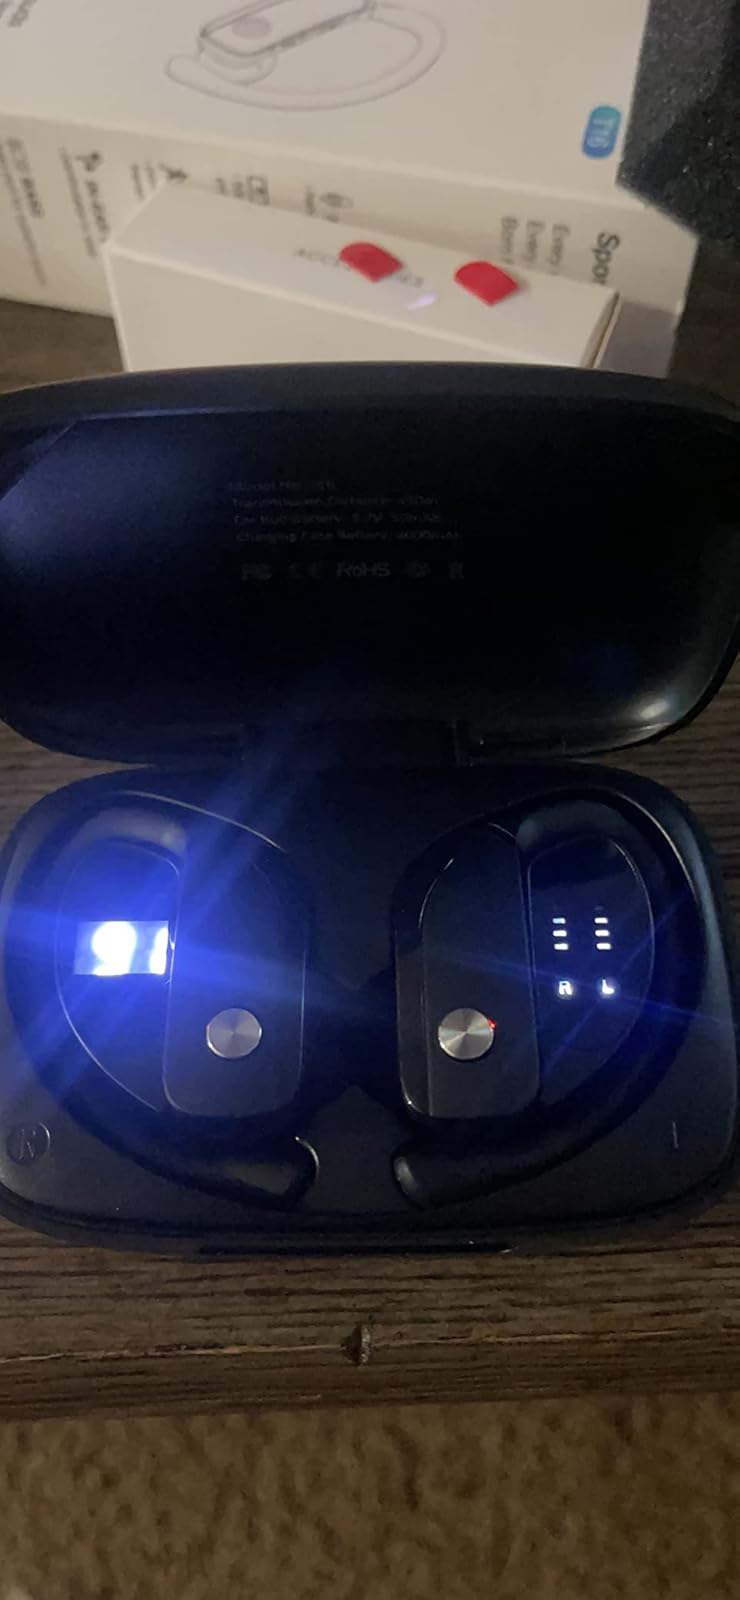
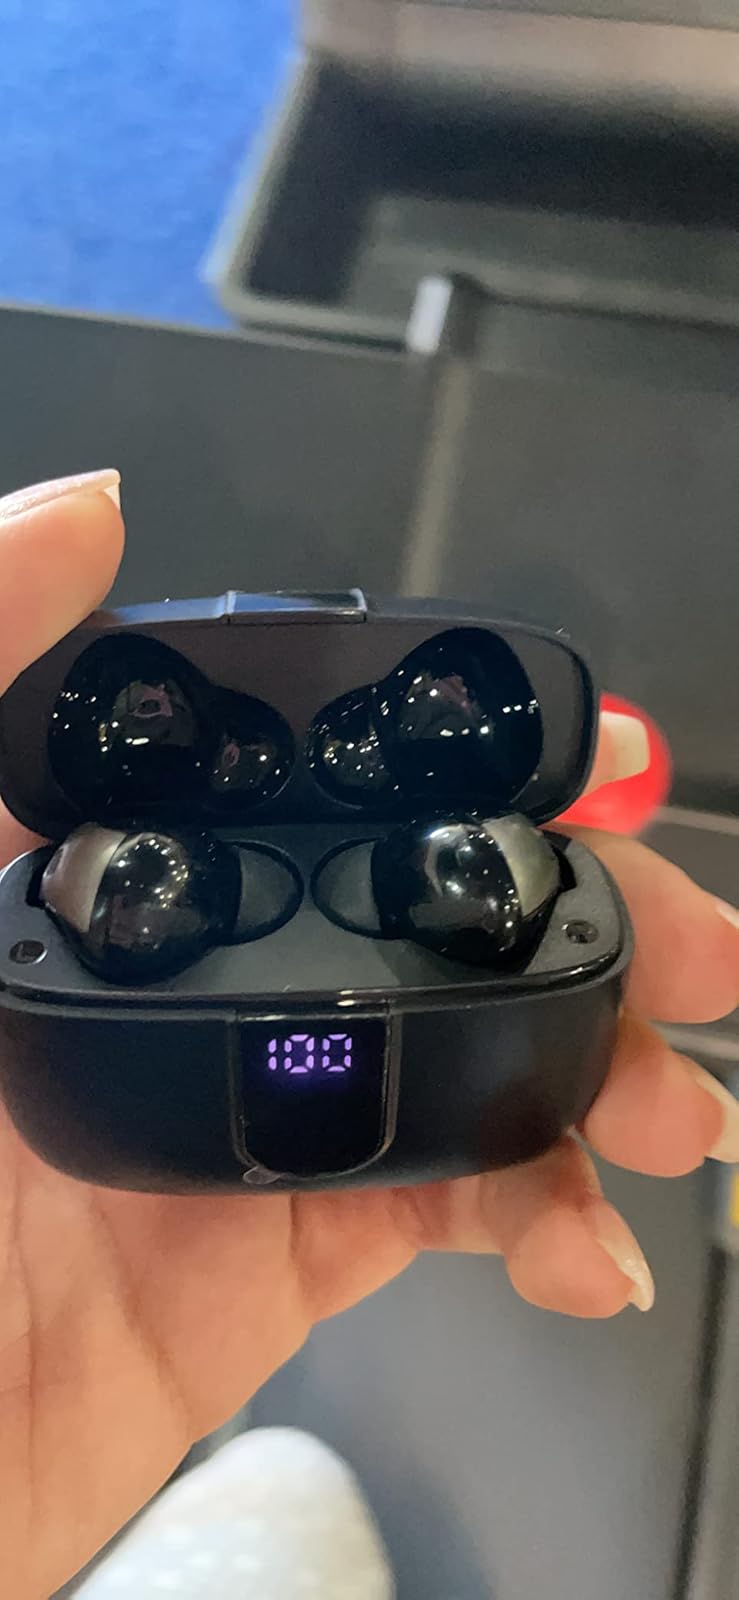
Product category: earbuds
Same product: no